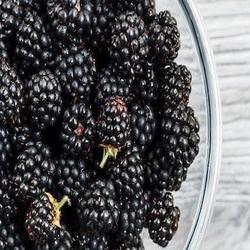
Label: Blackberry